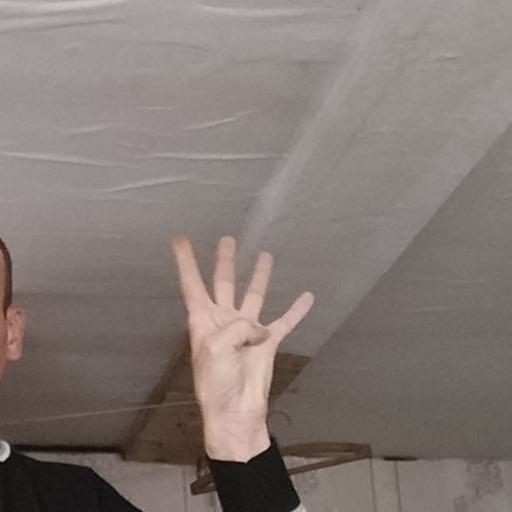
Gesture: four